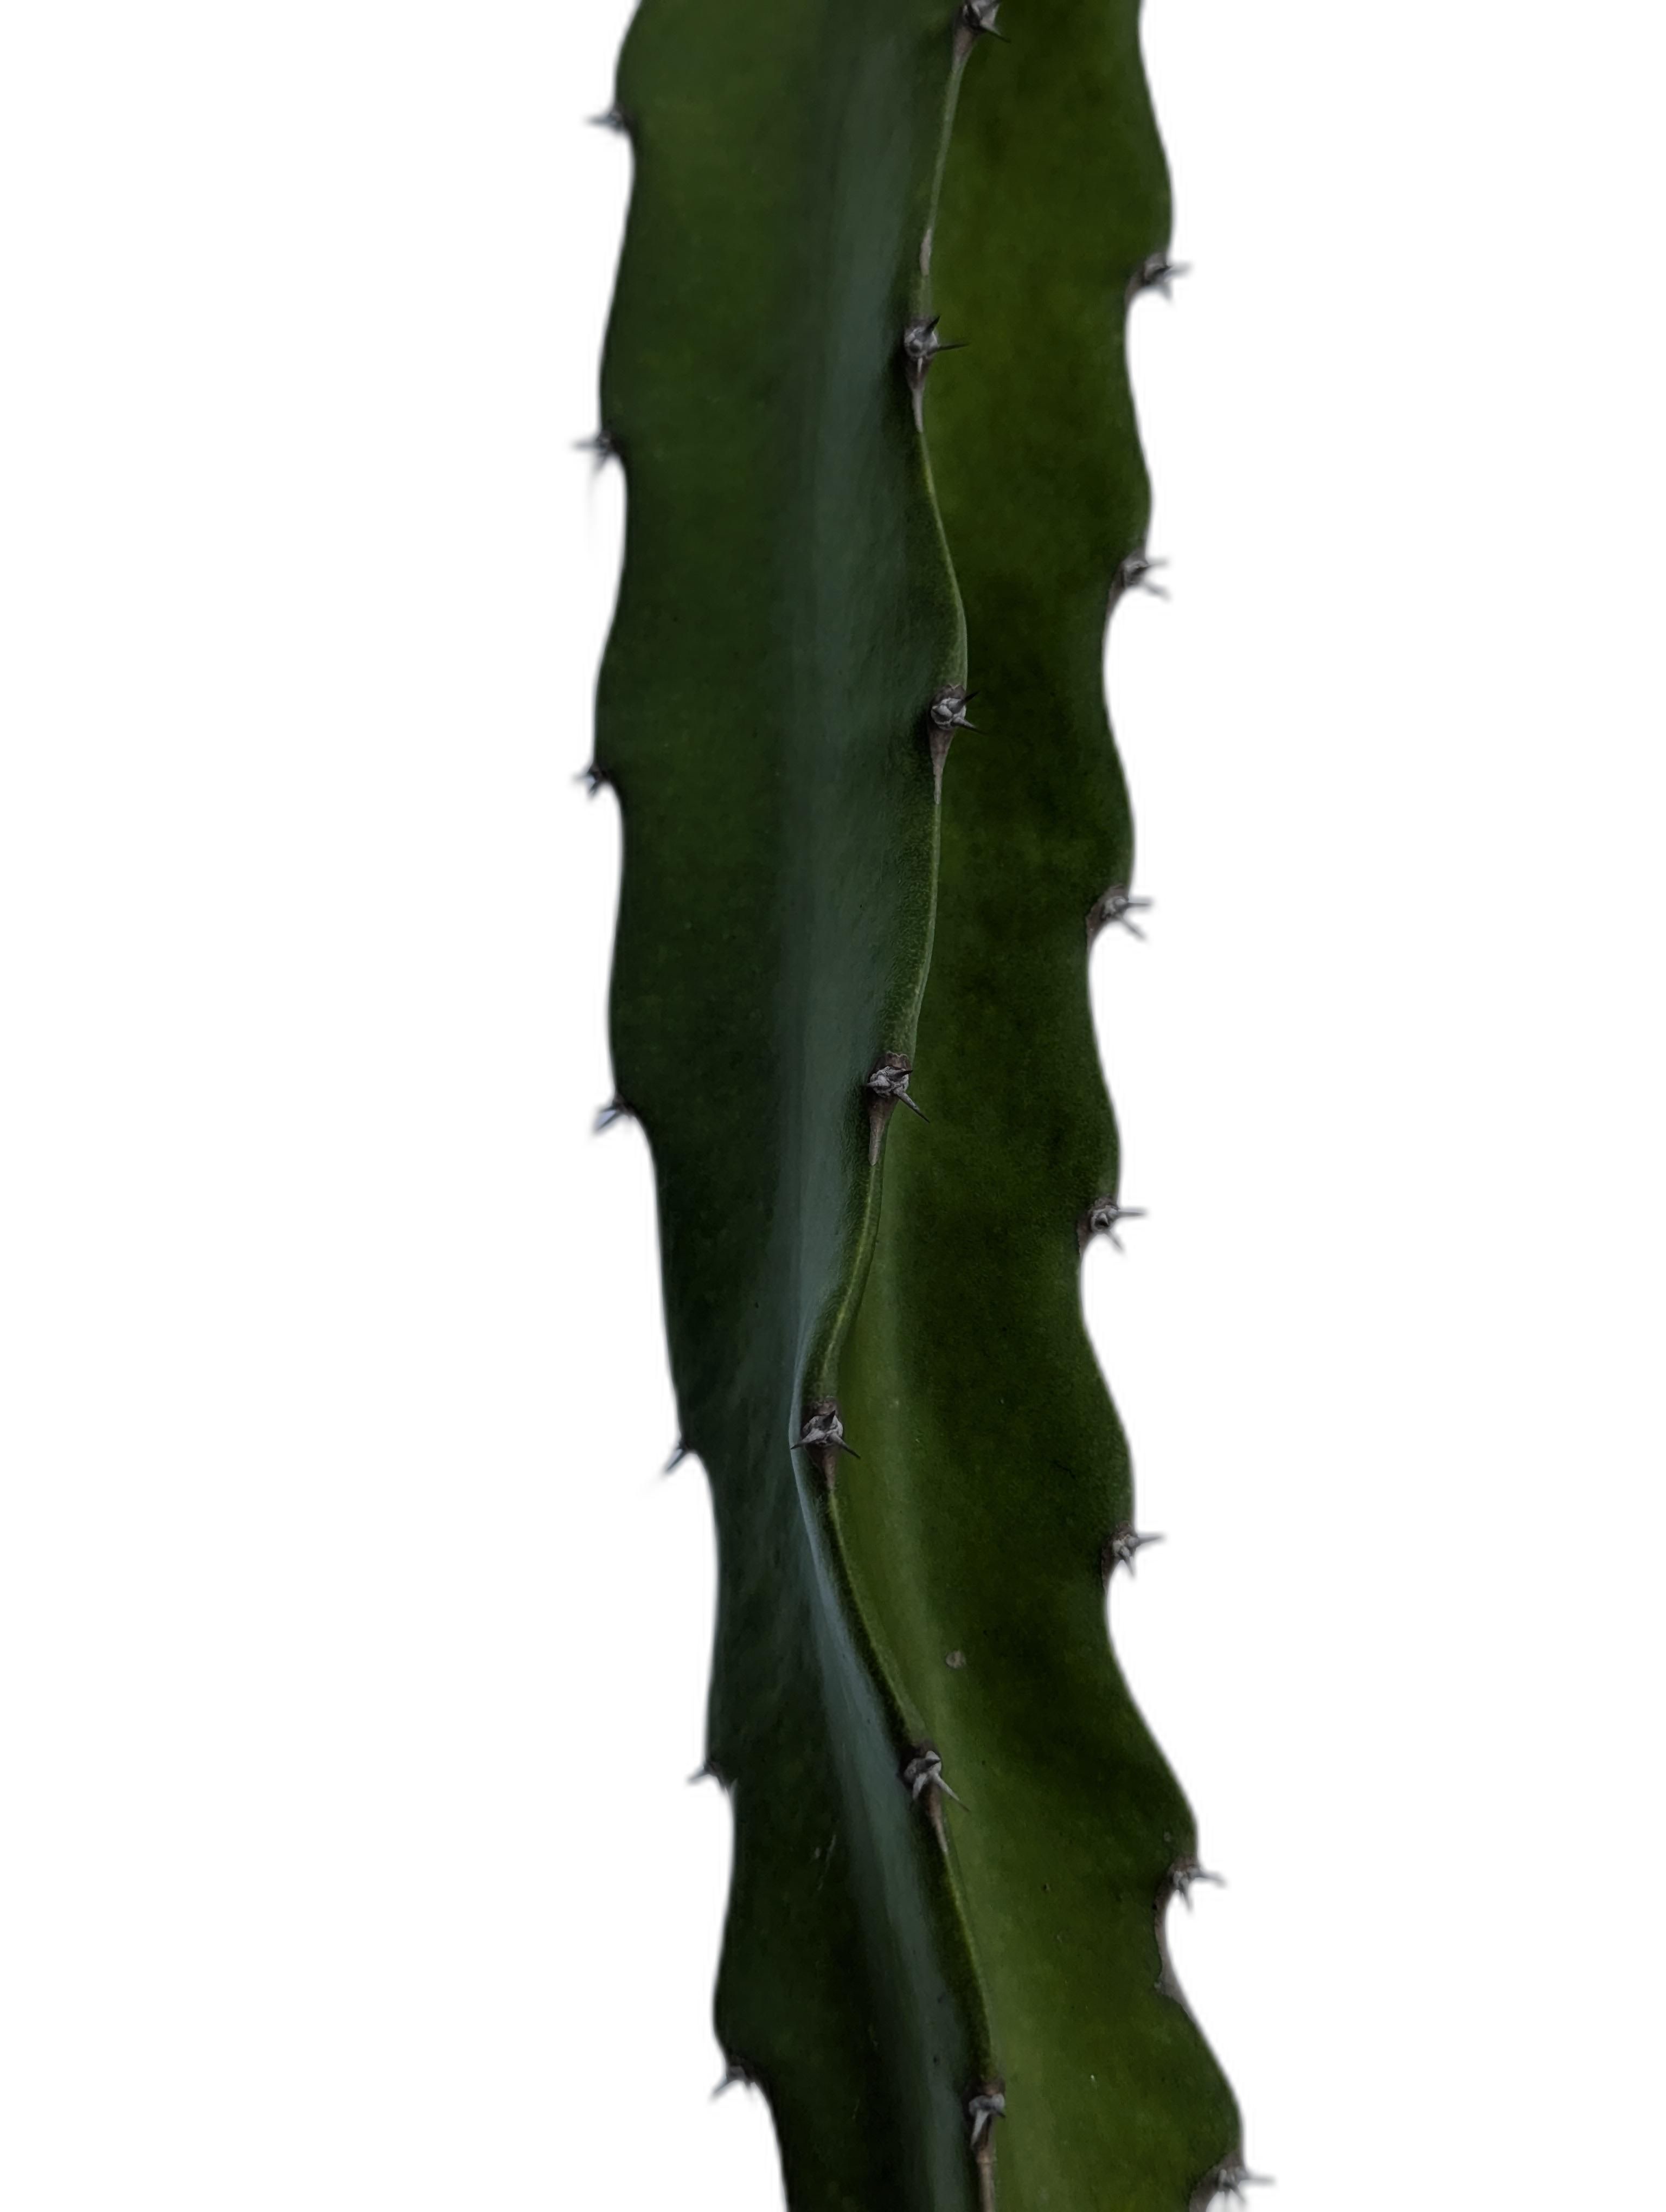
Label: Good leaf